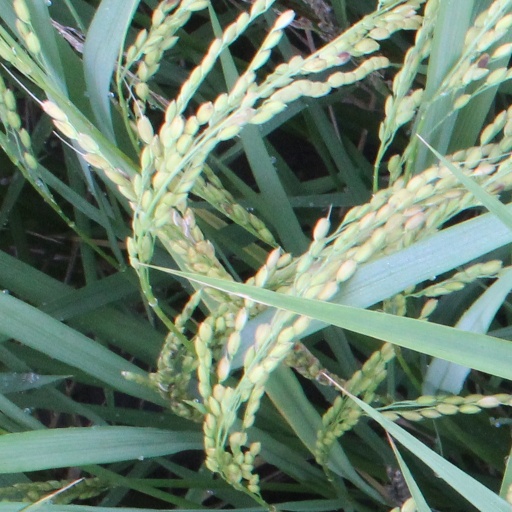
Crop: rice